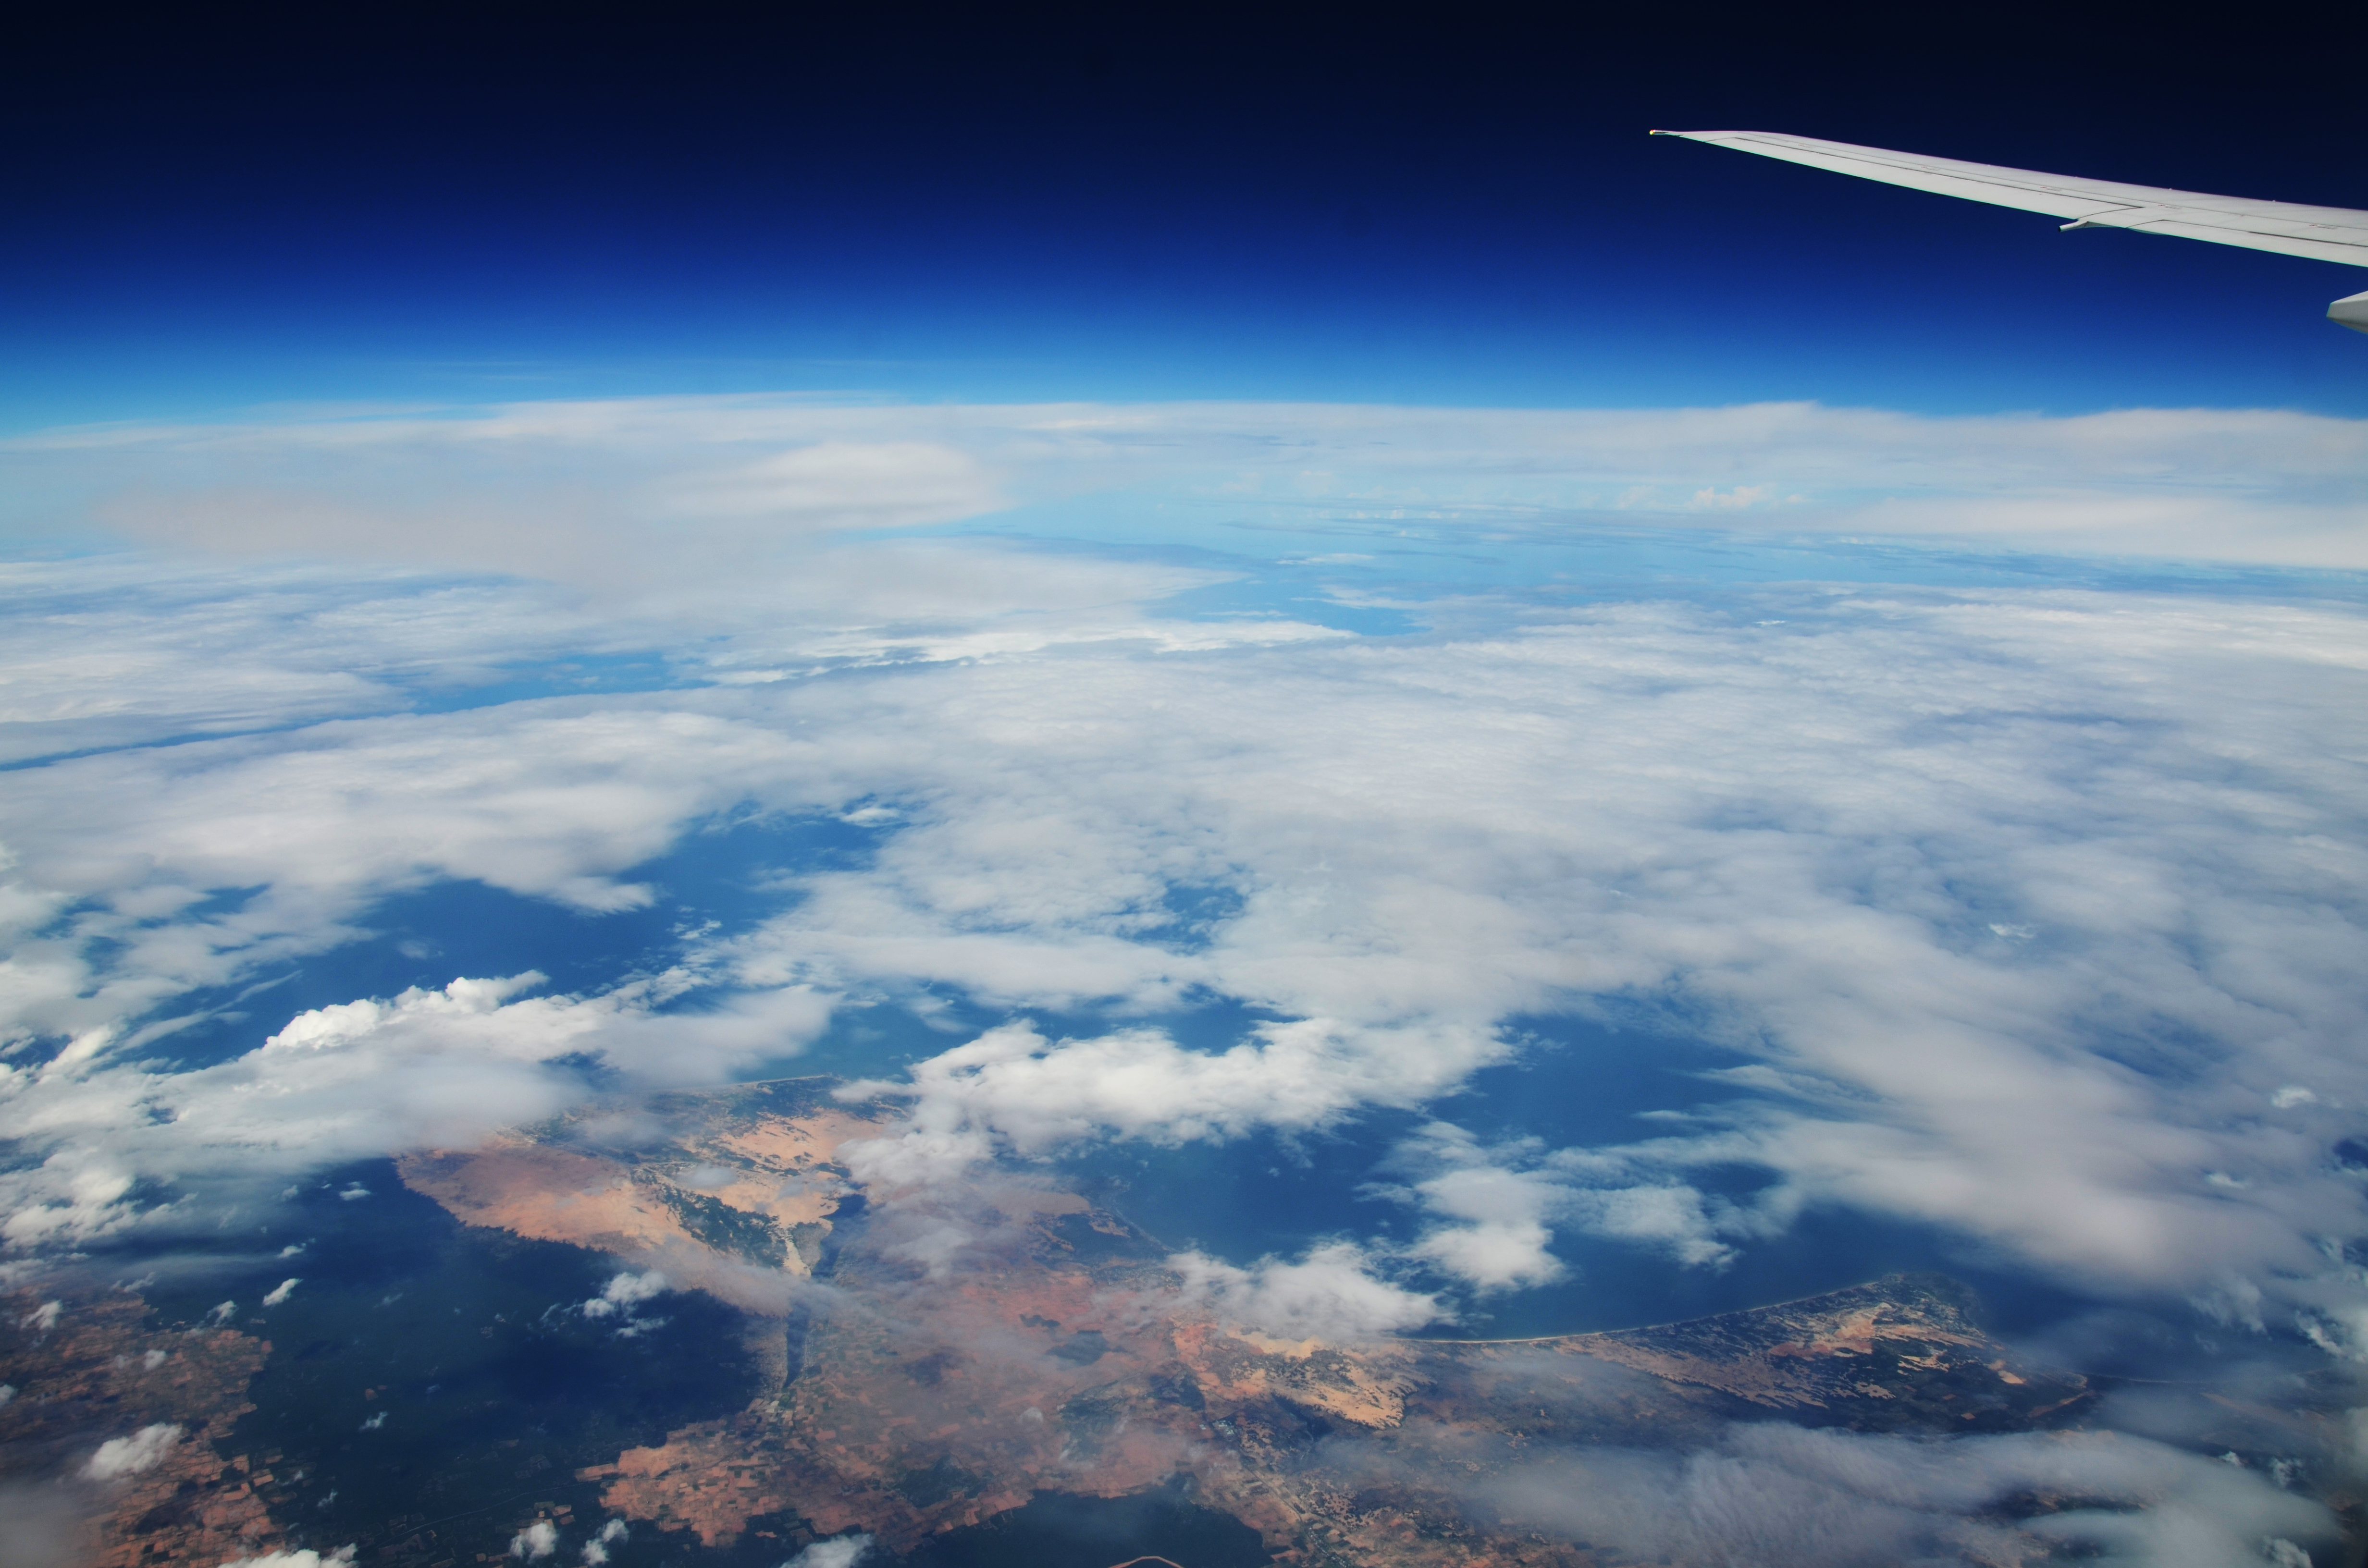
horizon, cloud, sky, atmosphere, mountain range, daytime, aviation, flight, space, cumulus, arctic, outer space, earth, planet, aerial photography, meteorological phenomenon, air travel, atmosphere of earth, aerospace engineering